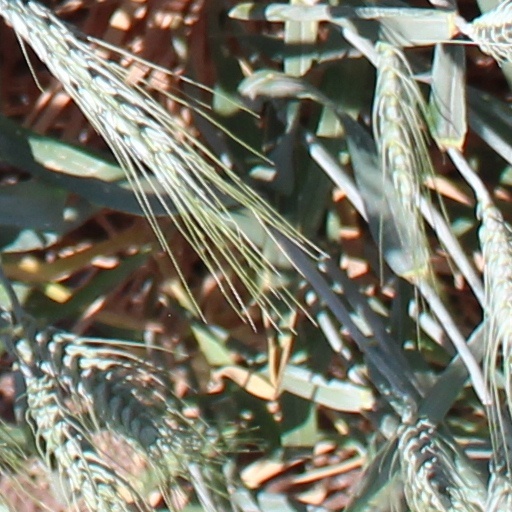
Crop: wheat